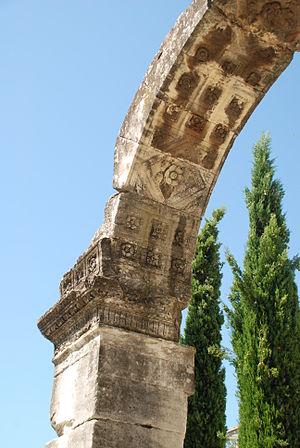
France - Provence - Vaucluse - Arc antique de Cavaillon
L'arc antique de Cavaillon est un vestige romain consistant en un petit tétrapyle richement sculpté, situé à Cavaillon dans le département français de Vaucluse et la région Provence-Alpes-Côte d'Azur.